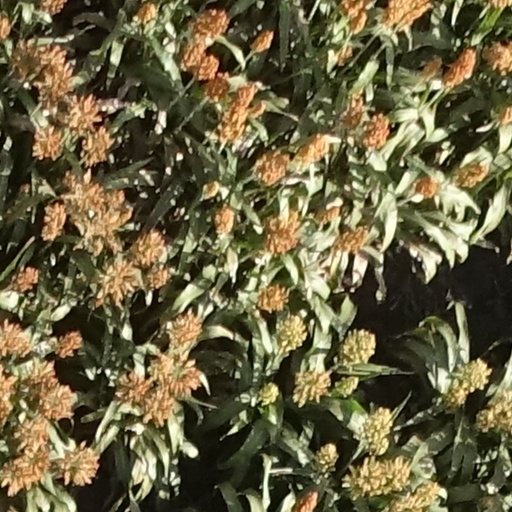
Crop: sorghum